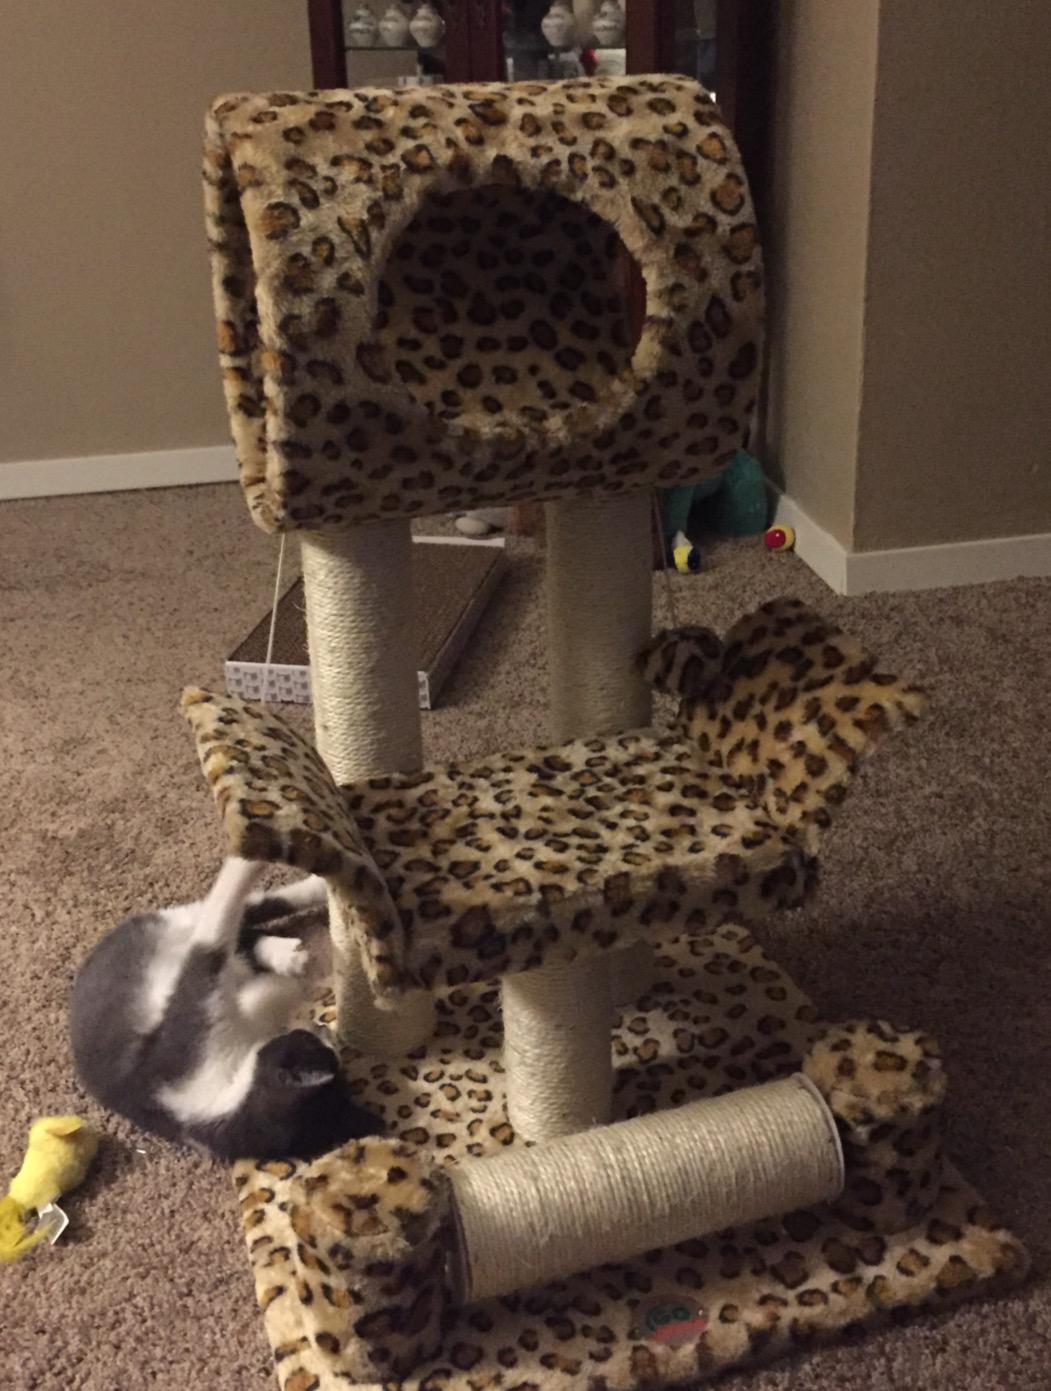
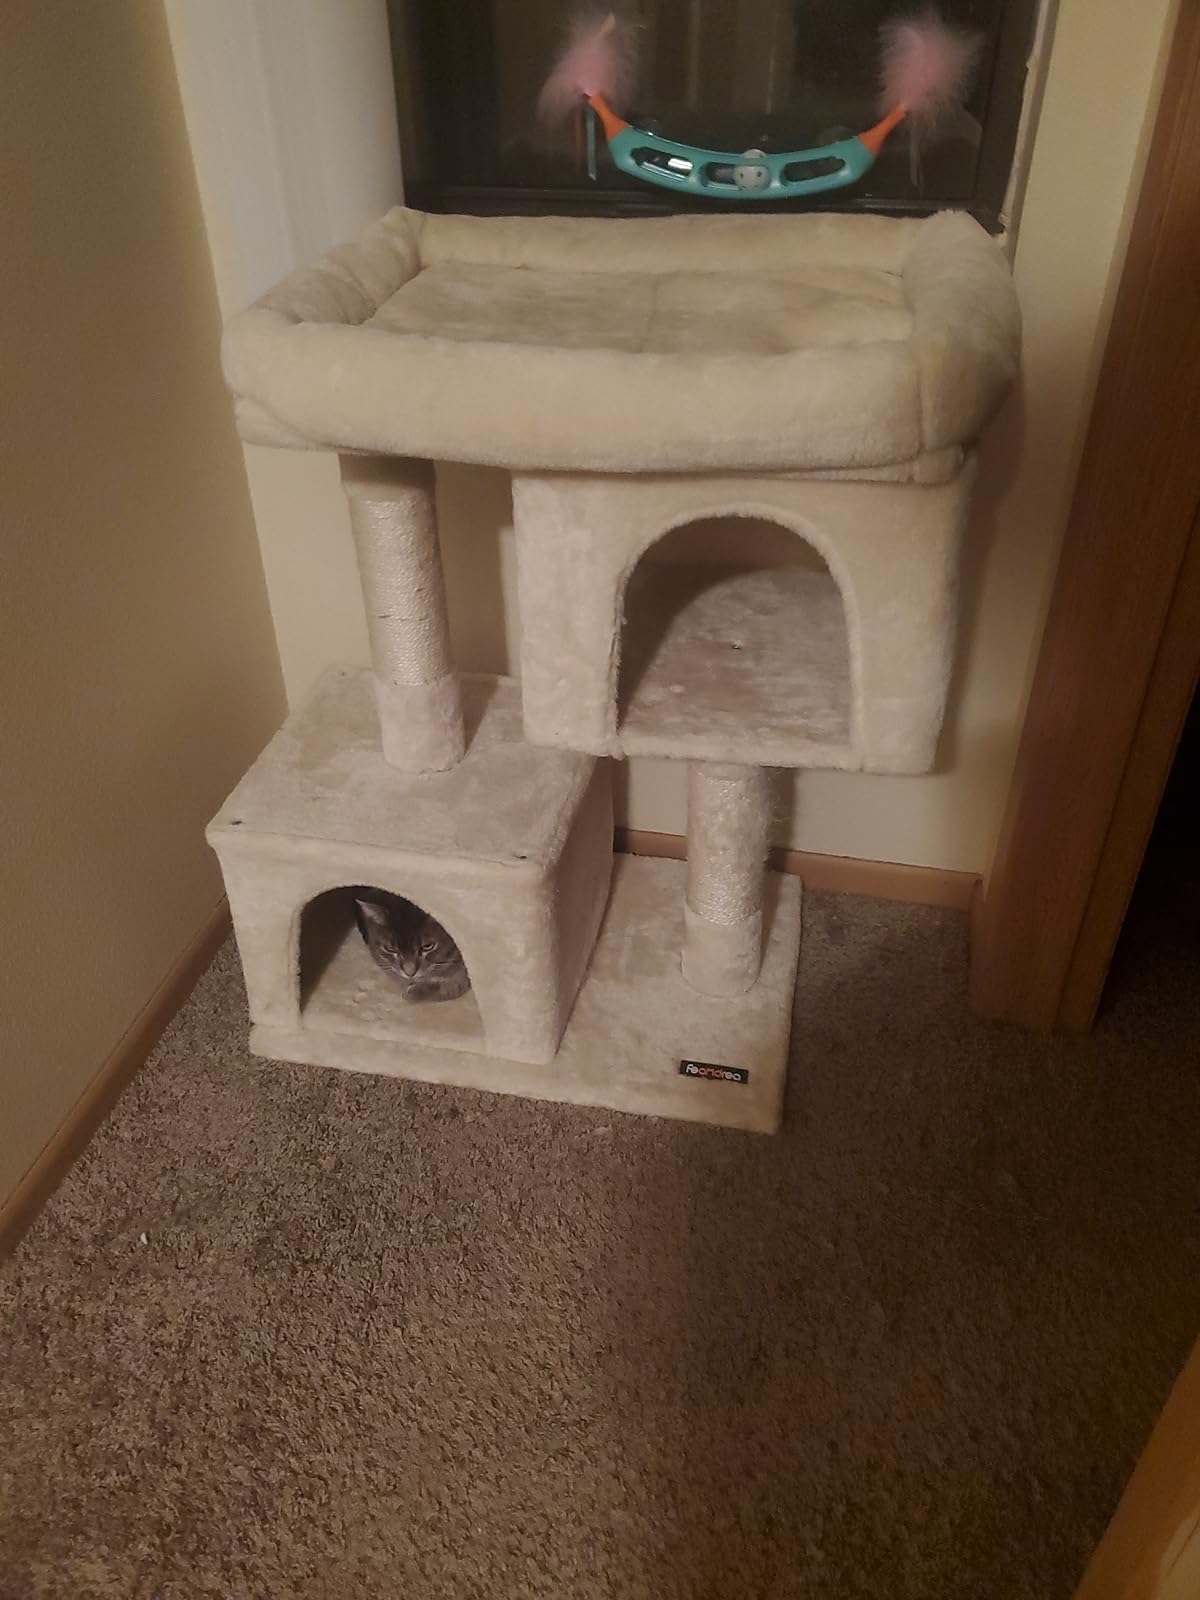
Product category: items_cat tree
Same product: no